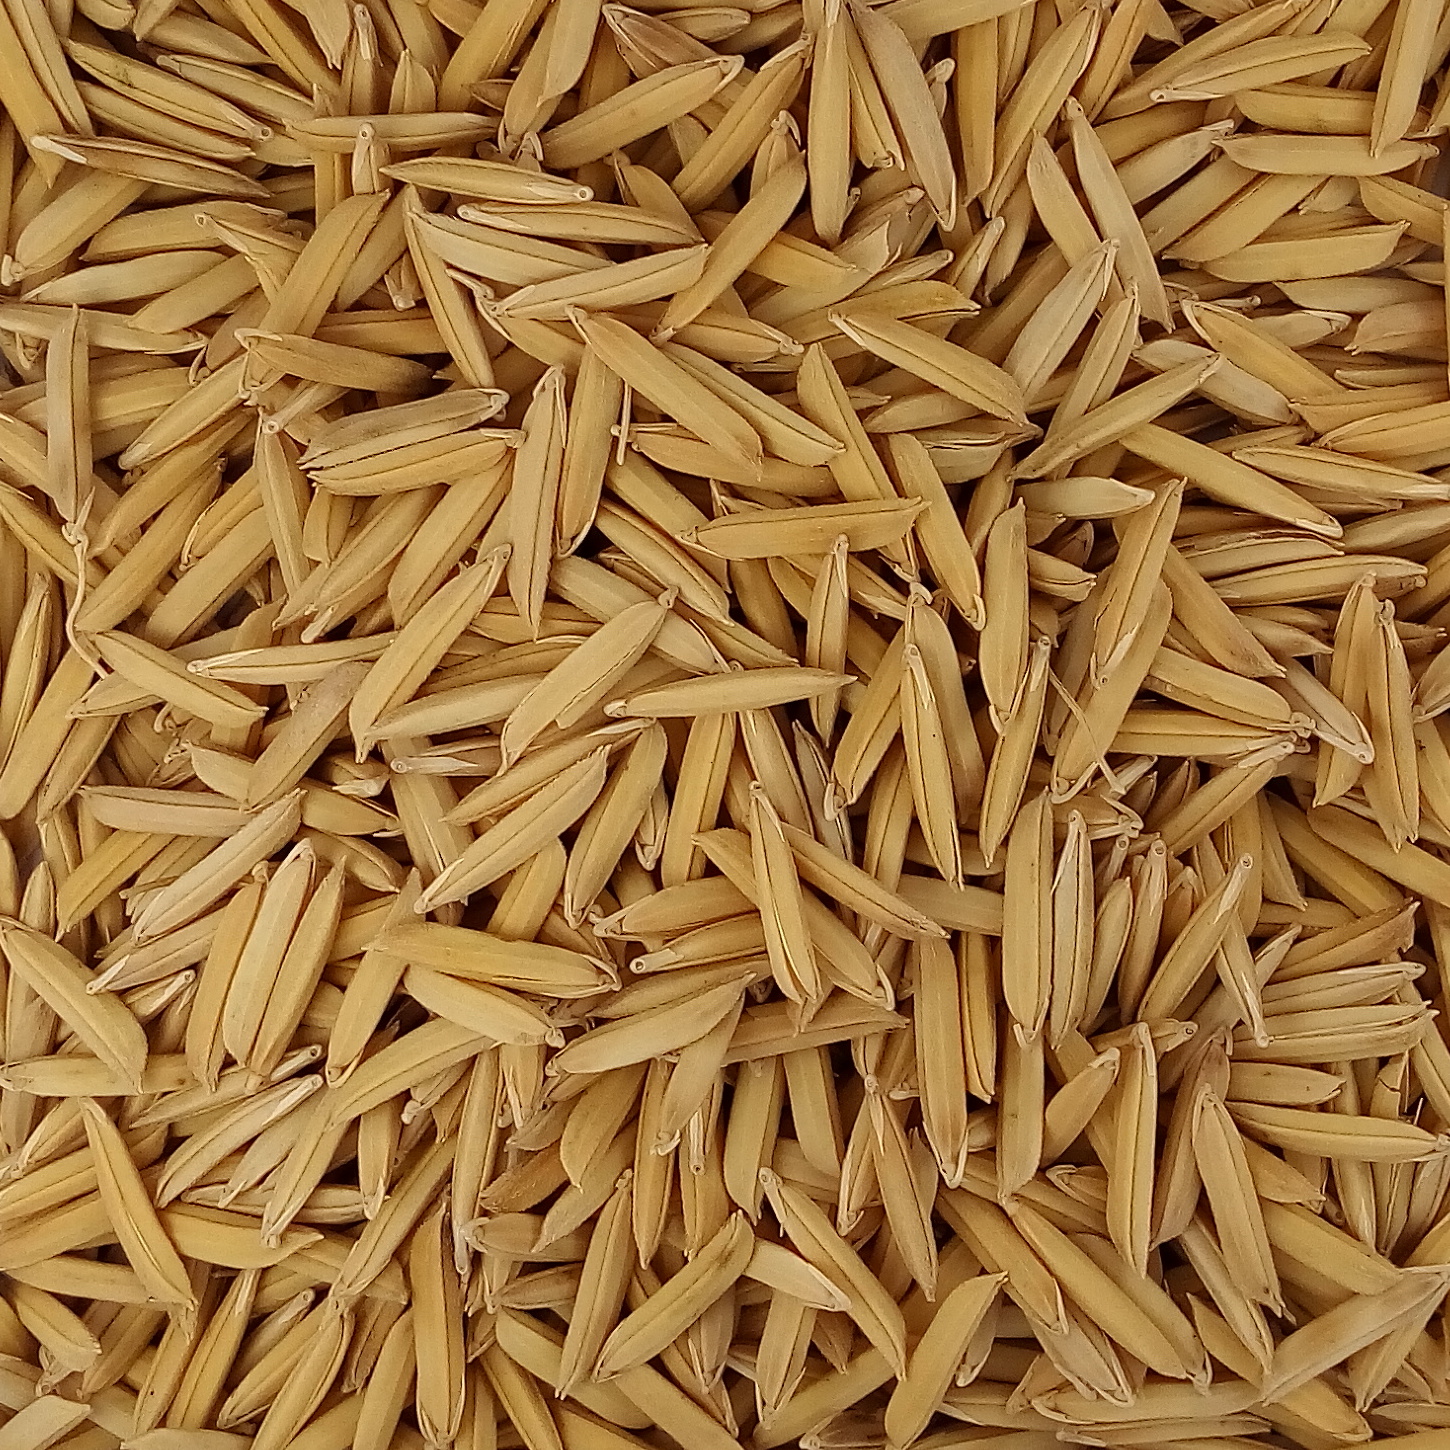
Rice seed variety: 1509